Question: Please indicate a possible affordance area of the toothbrush that can be used for brushing
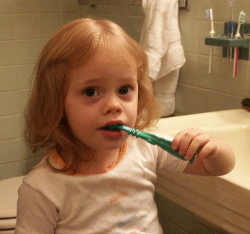
Answer: [103.87, 120.577, 159.393, 143.413]